Project 1231

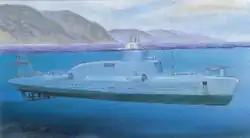
Project 1231 boat. No-hydrofoil version.

Project 1231 was a hybrid surface combatant and submarine developed in the Soviet Union in the 1960s. It was known as "Dolphin" (Russian: "Дельфин") and "diving missile boat" (Russian: "ныряющий катер-ракетоносец"), and represented a fundamentally new type of ship. It was a missile boat, with a considerable surface speed, yet able to dive and move underwater.